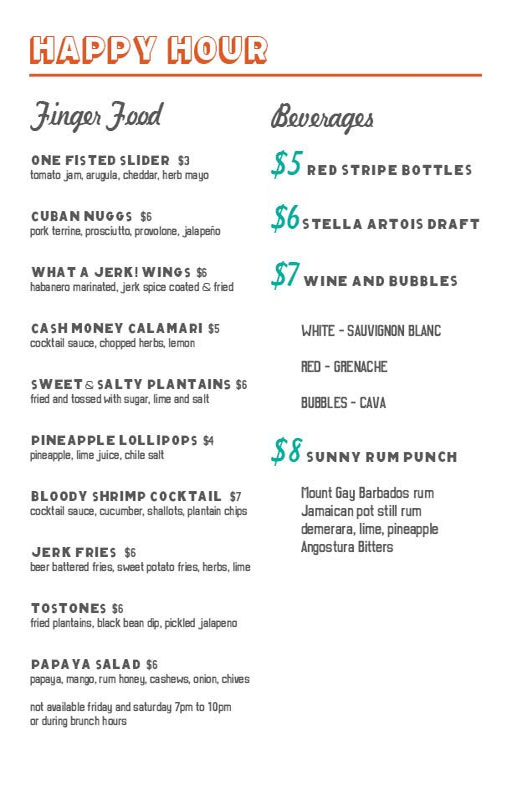
like the fonts used on his website